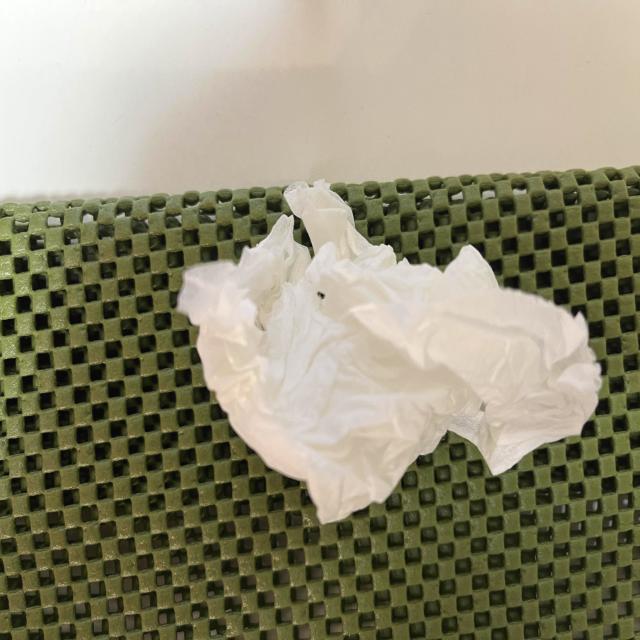
Label: tissues